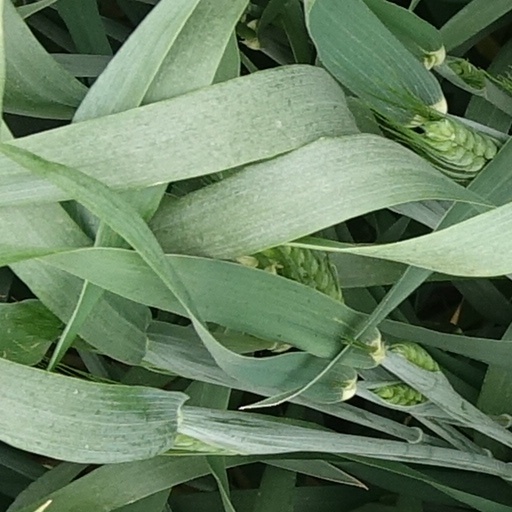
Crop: wheat